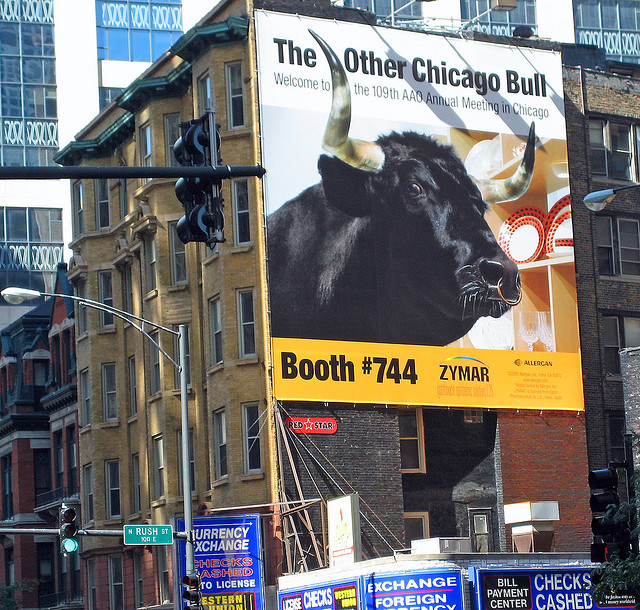
user: Given an image and a question. Answer the question in a short answer. Question: What sorts of bulls is this advertisement referring to? Short Answer:
assistant: sport team